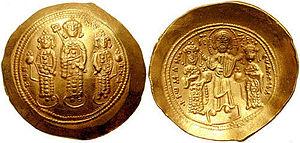
Romain IV Diogène, né vers 1030 et mort le 4 août 1072 est un militaire byzantin qui accéda au trône impérial entre 1068 et 1071 en épousant l'impératrice Eudocie Makrembolitissa.
L’Empire byzantin traversa sous la dynastie des Doukas une période de guerres civiles et extérieures qui dura vingt-deux ans, soit de 1059 à 1081. Pendant cette courte période, six personnages reliés à cette famille jouèrent un rôle important soit comme empereurs, coempereurs ou césar: Constantin X Doukas; son frère Jean Doukas, catépan puis césar; Romain IV Diogène; Michel VII Doukas; le fils de Michel et coempereur Constantin Doukas; finalement, Nicéphore III Botaniatès, lequel prétendait descendre des Doukas.
Constance Doukas en grec byzantin Κωνστάντιος Δούκας [Konstantios Dukas], né en 1060 et mort le 18 octobre 1081, est un des fils de l'empereur Constantin X Doukas et frère de son successeur, l'empereur Michel VII Doukas. Il fut nommé co-empereur dès sa naissance. Lorsque Michel VII Doukas fut destitué en 1078, il devait succéder à celui-ci, mais ne put s'affirmer contre Nicéphore III Botaniatès ; il dut alors se faire moine dans les Îles des Princes. Rappelé par Alexis Iᵉʳ Comnène, il commande les troupes byzantines contre les Normands lorsqu'il périt devant Dyrrachium en 1081.
Eudocie Makrembolitissa fut la seconde épouse de l'empereur byzantin Constantin X Doukas. À la mort de celui-ci en 1067, elle devint régente et épousa l'année suivante le général Romain Diogène qui devint co-empereur. Lorsque ce dernier fut capturé par le sultan Alp Arslan, Michel Psellos et Jean Doukas organisèrent un coup d'État qui renversa Romain IV, proclama Michel VII Doukas empereur et relégua l'impératrice-mère dans un couvent. Michel VII fut à son tour renversé par Nicéphore Botaniatès qui songea à épouser Eudocie, mais porta finalement son choix sur l'impératrice Marie d'Alanie, épouse de son prédécesseur. Eudocie dut se retirer à nouveau dans un couvent où elle mourut.
Andronic Doukas est le troisième fils de l'empereur byzantin Constantin X Doukas et le plus jeune frère de Michel VII Doukas. À la différence de ses autres frères, il n'est pas nommé coempereur par son père mais par Romain IV Diogène. Quoi qu'il en soit, son existence n'est pas parcourue d'événements marquants et son implication dans les affaires de l'Empire byzantin est très limitée.